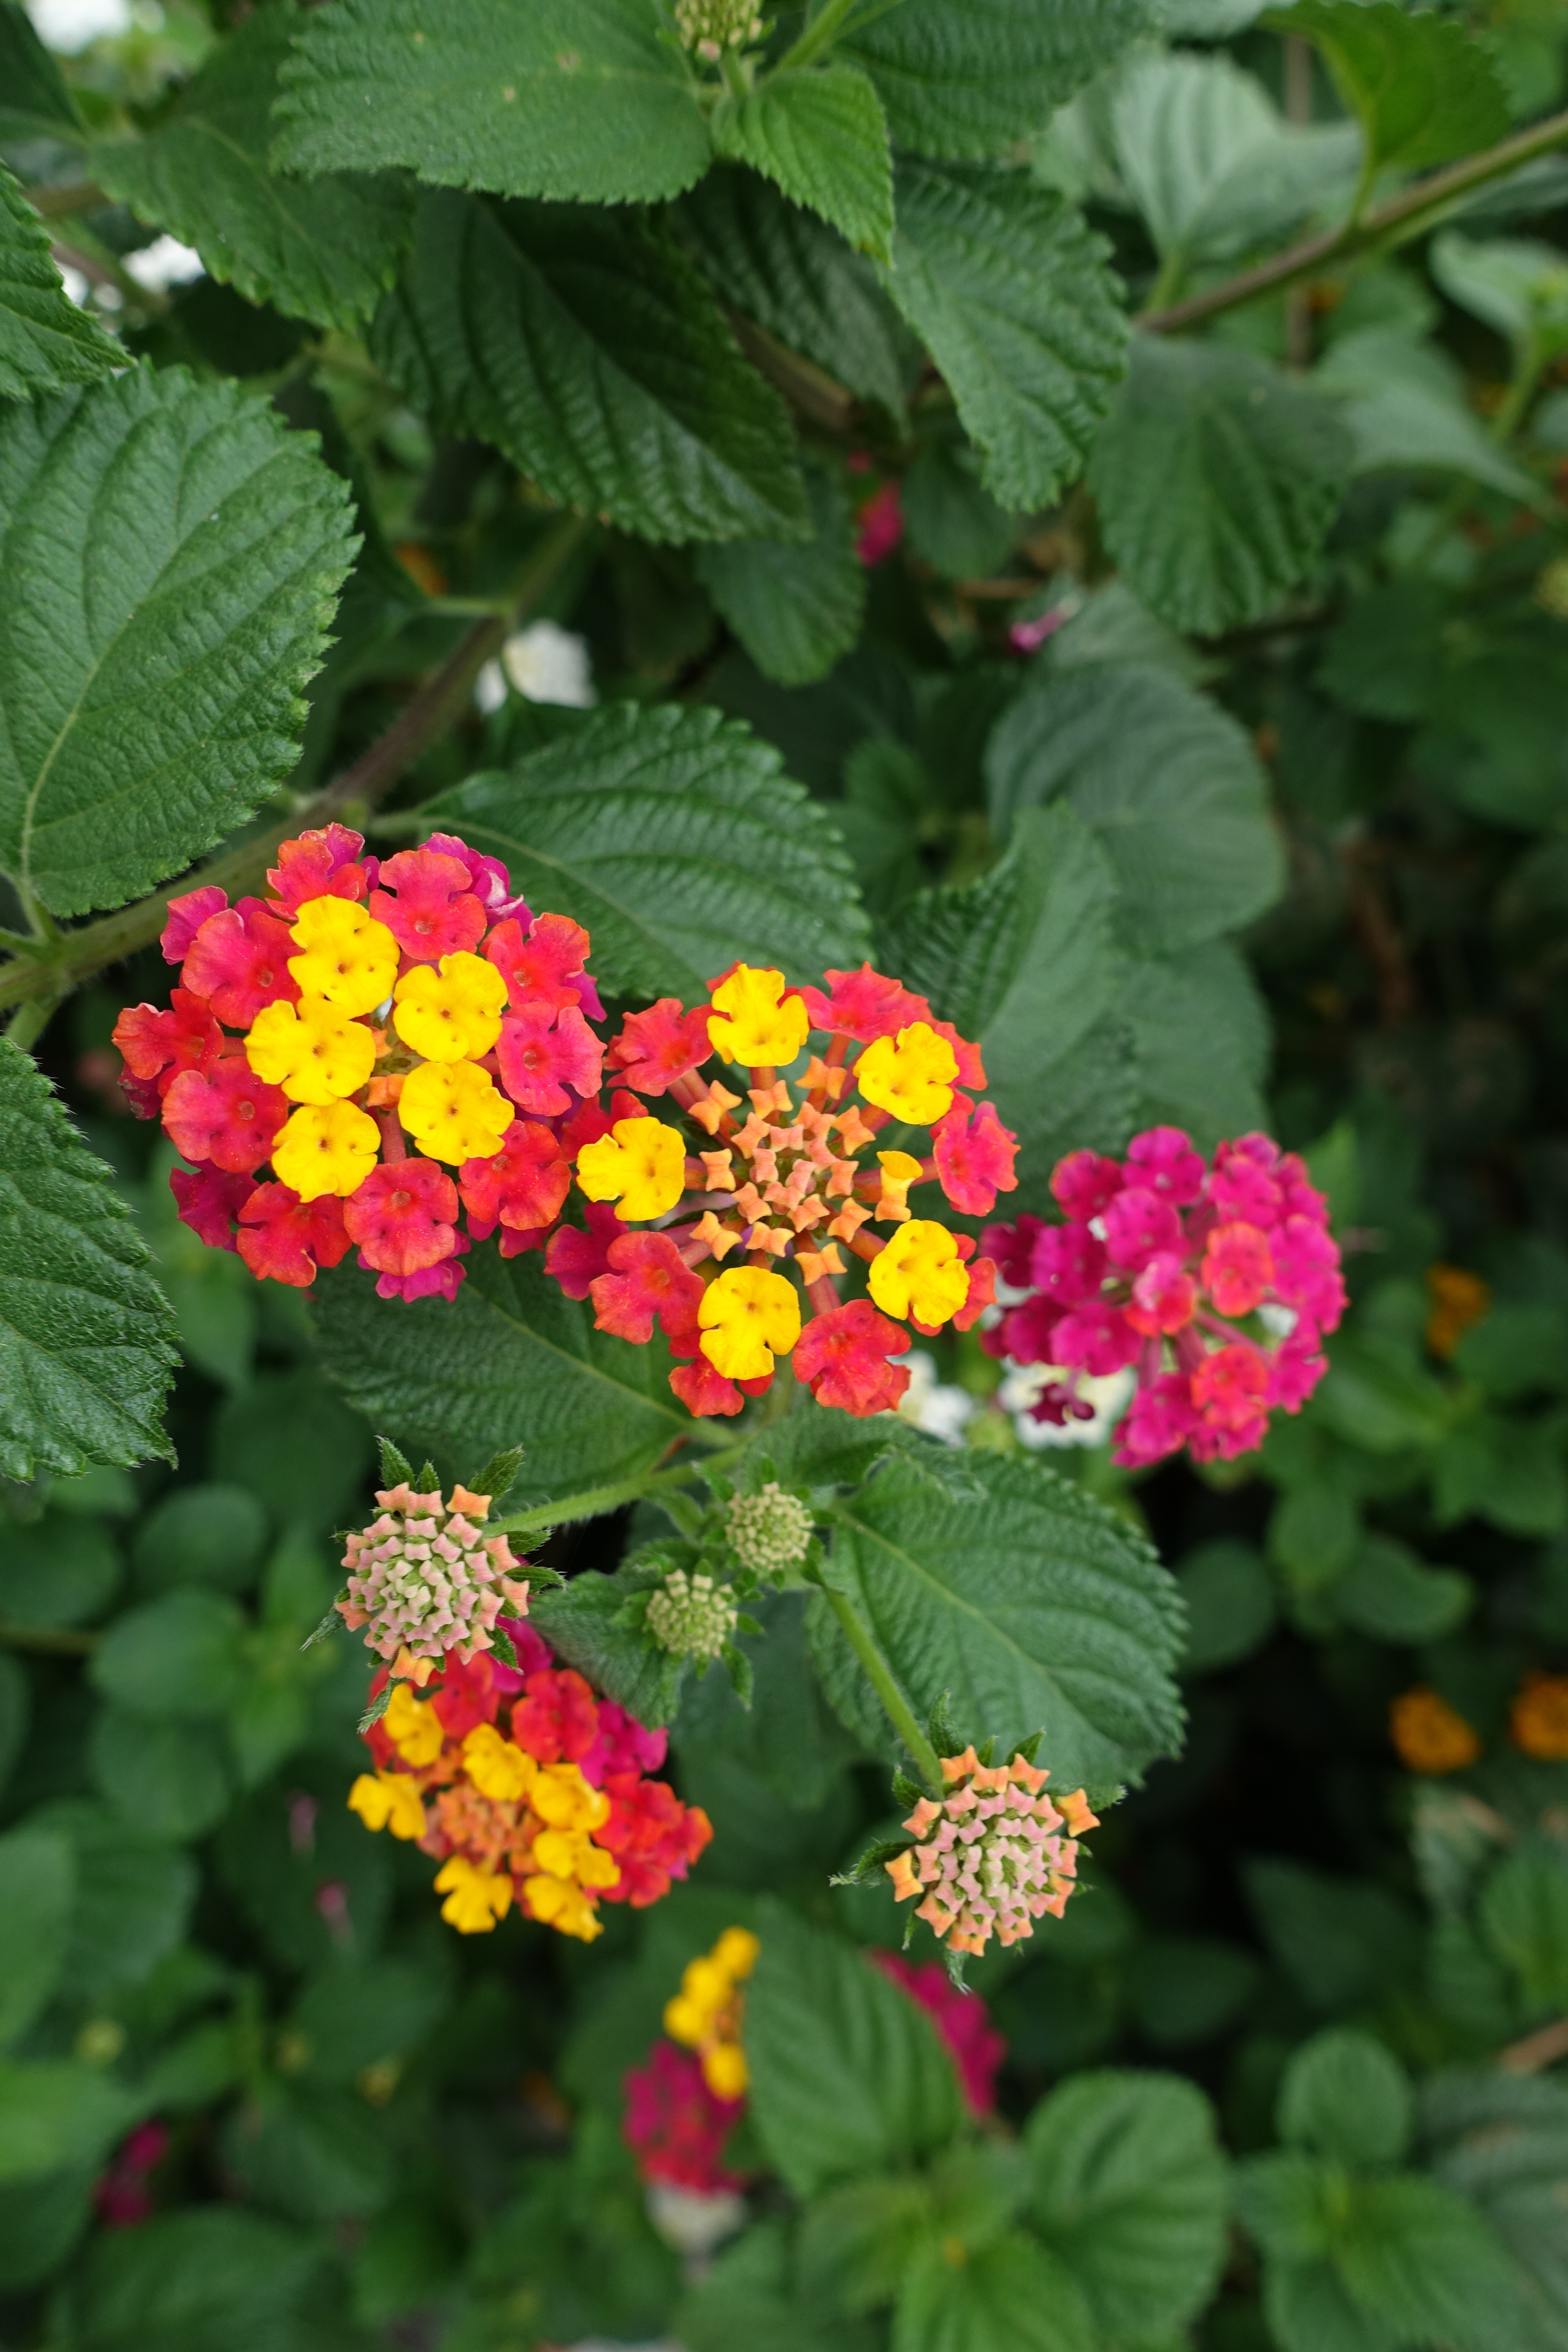
nature, plant, flower, summer, spring, red, herb, macro, botany, yellow, garden, flora, plants, flowers, shrub, viburnum, portugal, spring flowers, flowering, yarrow, madeira, red flowers, flowering plant, lantana camara, verbena family, annual plant, land plant